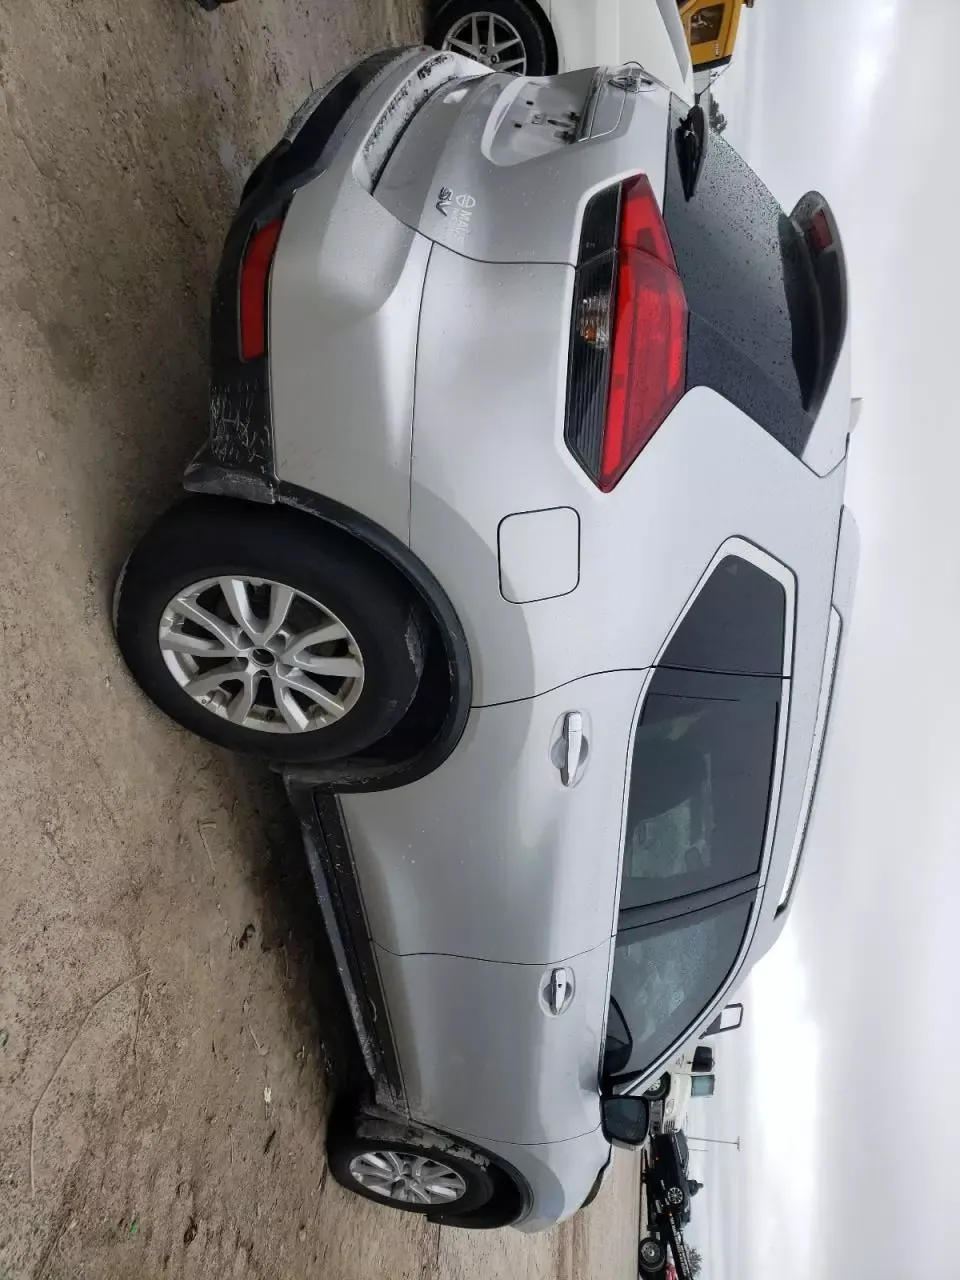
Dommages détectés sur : pare-choc avant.
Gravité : mineur